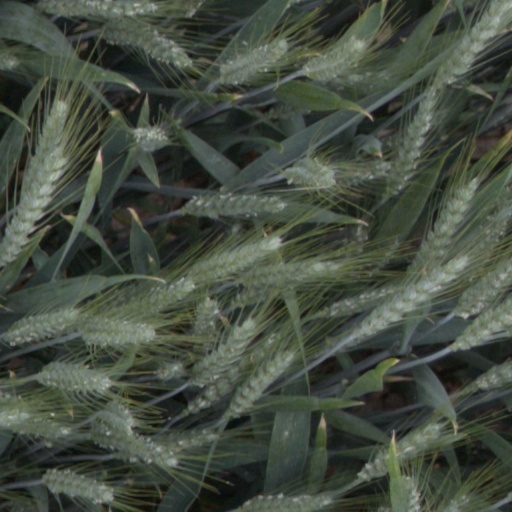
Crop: wheat